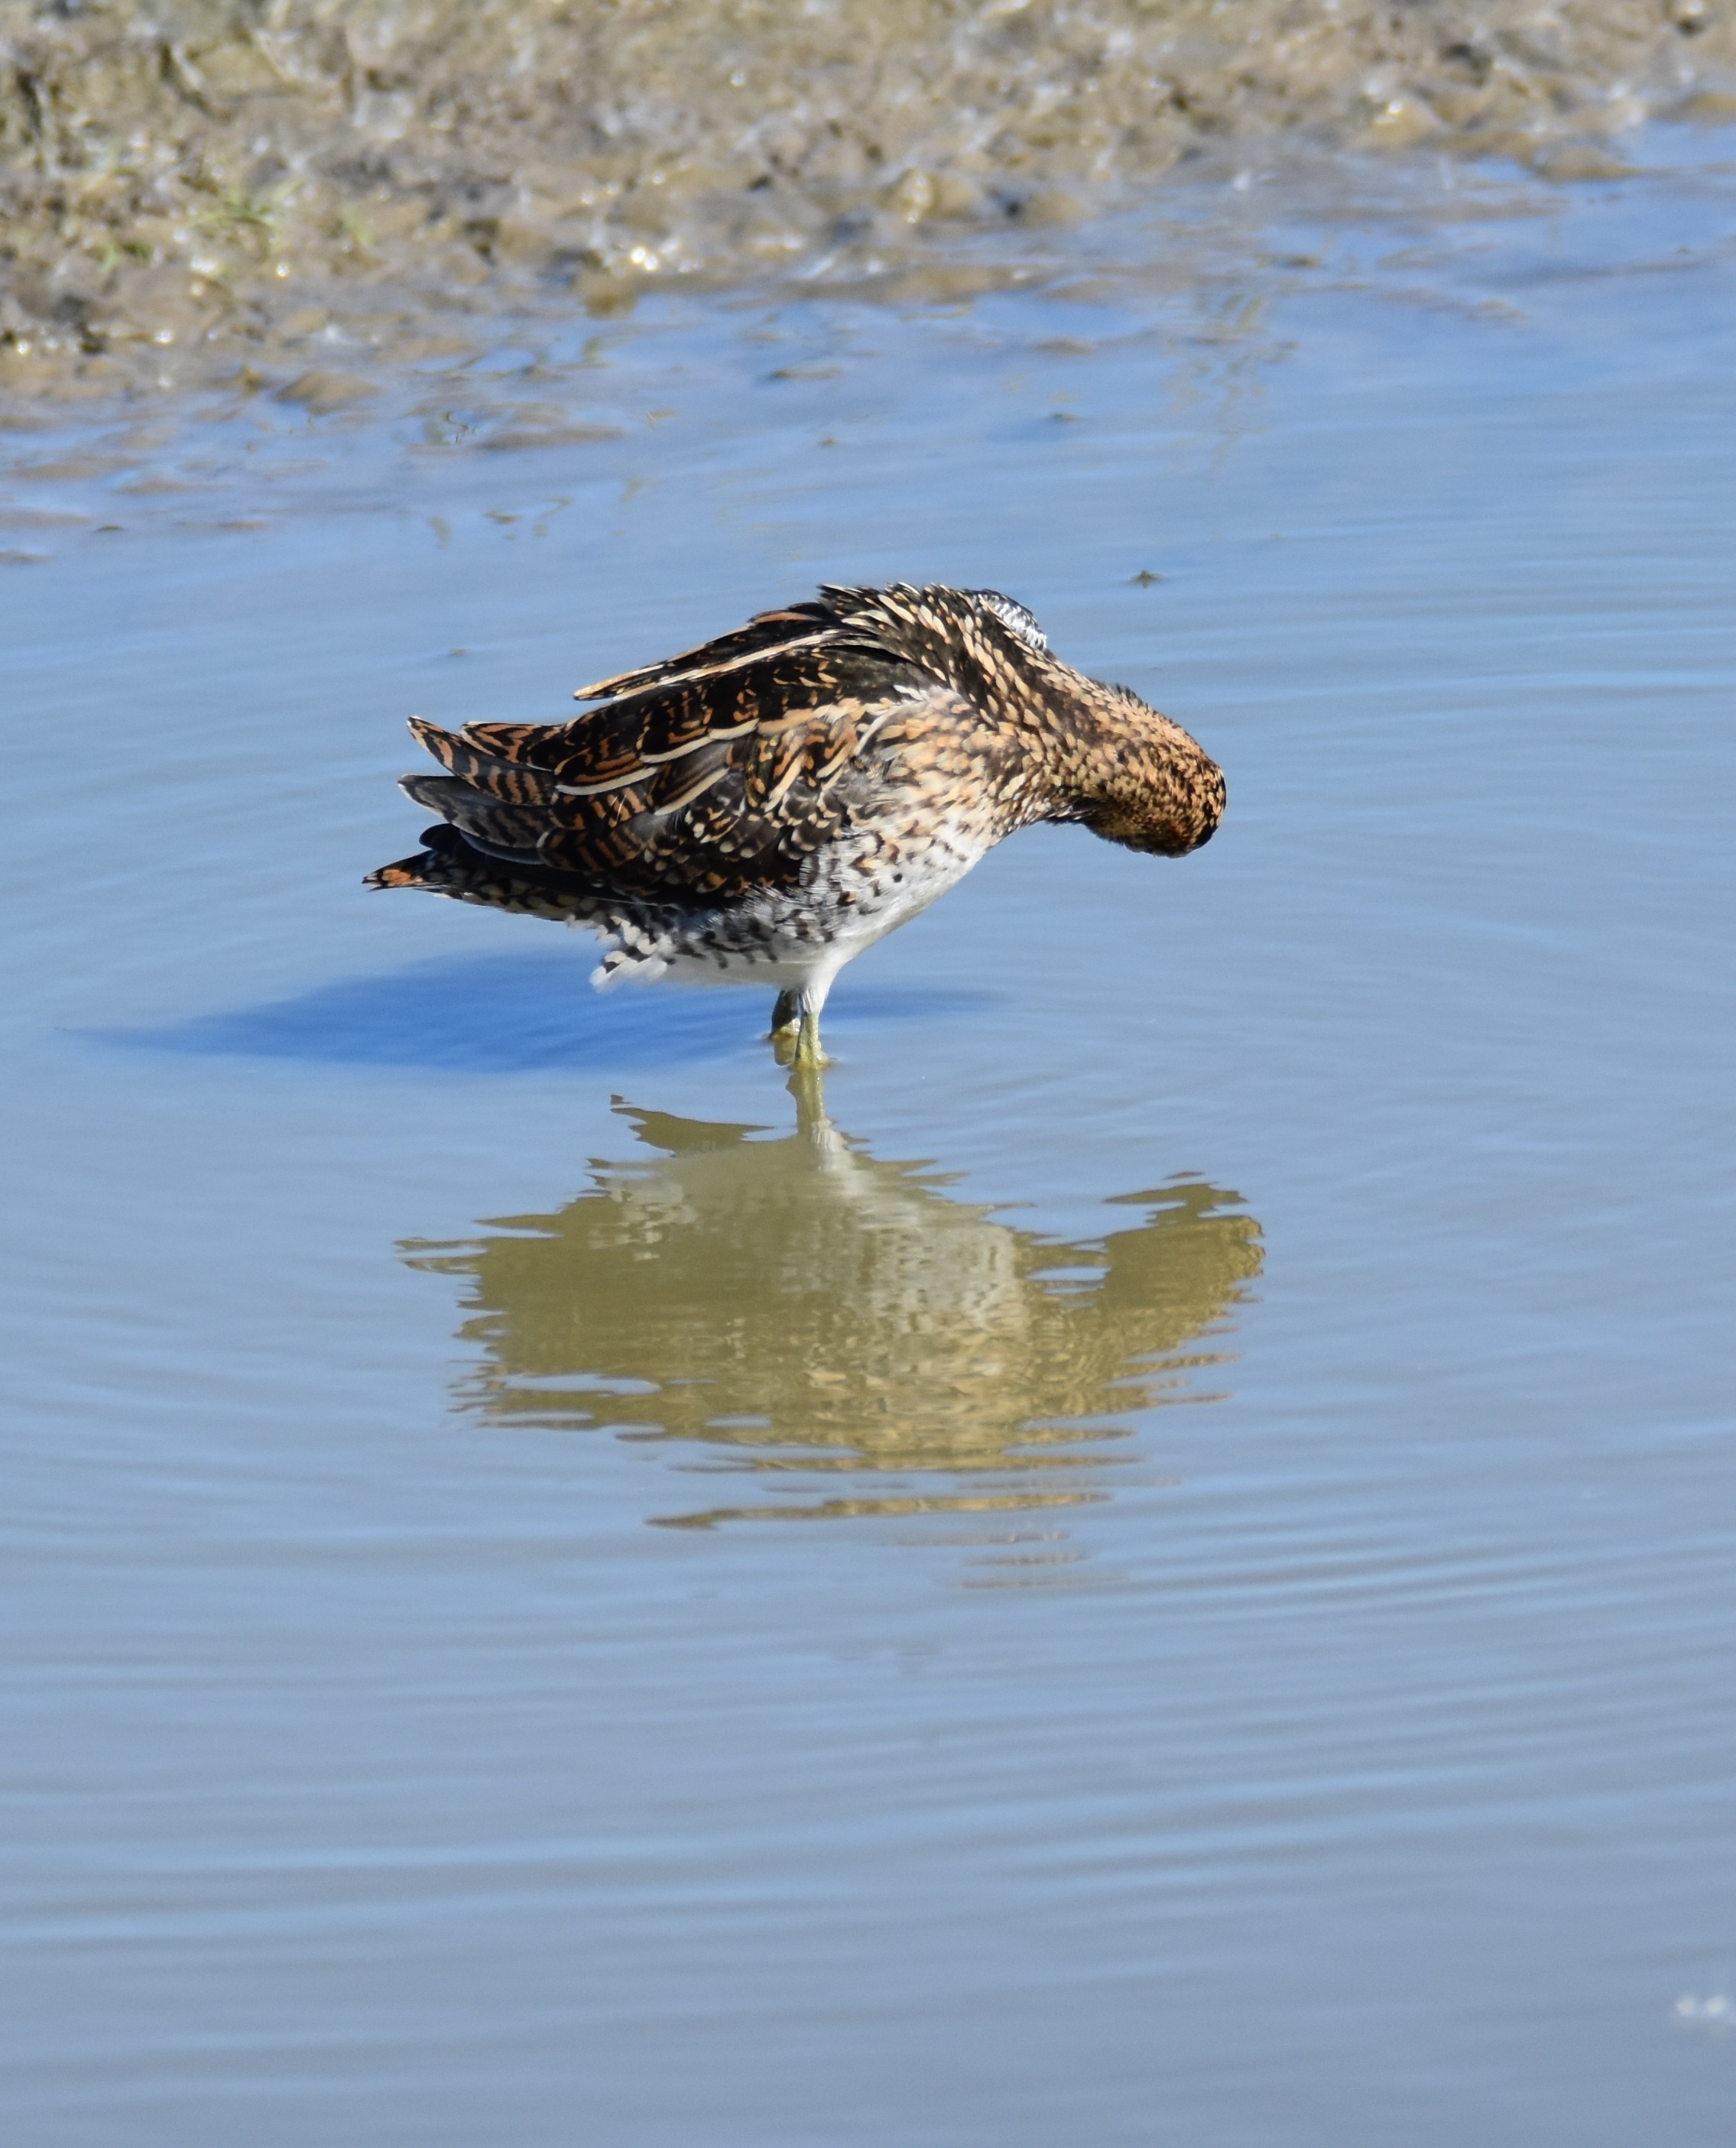
water, nature, bird, pond, wildlife, reflection, beak, fauna, duck, vertebrate, water bird, snipe, shorebird, sandpiper, search food, gallinago, seaduck